Mimi Leder

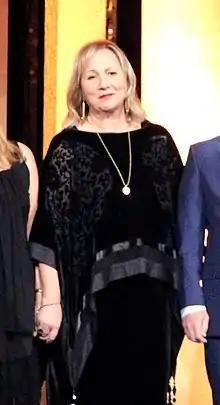
Leder at the 75th Annual Peabody Awards in 2016

Miriam Leder (born January 26, 1952) is an American film and television director and producer; she is noted for her action films and use of special effects. She has directed the films "The Peacemaker" (1997), "Deep Impact" (1998), "Pay It Forward" (2000), and "On the Basis of Sex" (2018). She was the first female graduate of the AFI Conservatory, in 1973. She has been nominated for ten Emmy Awards, winning two.